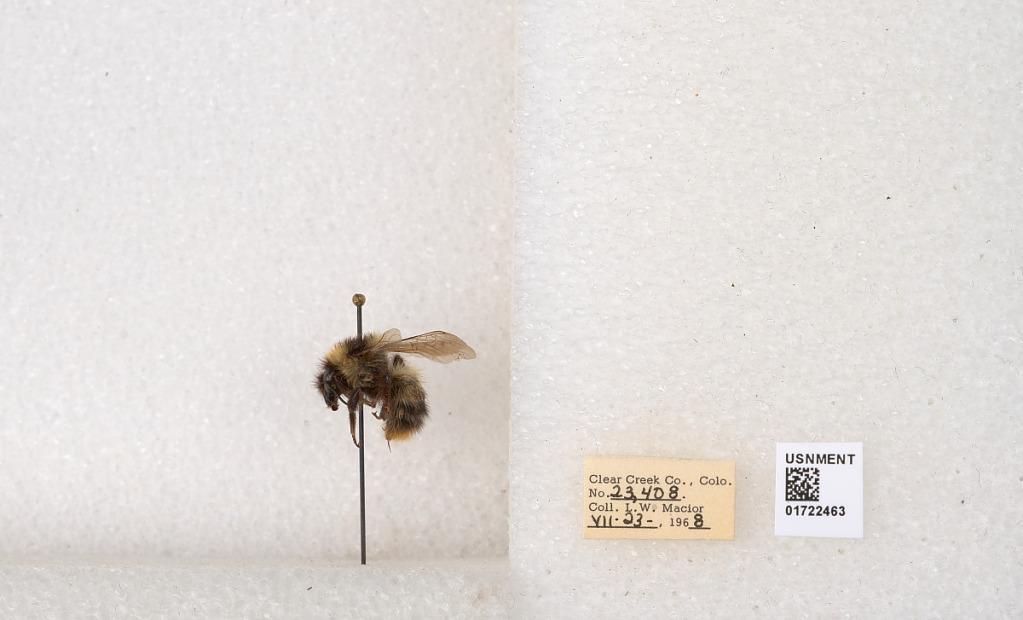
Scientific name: Bombus kirbyellus
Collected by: L. Macior
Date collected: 1968-7-23
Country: United States
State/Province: Colorado
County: Clear Creek
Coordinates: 39.6891, -105.644